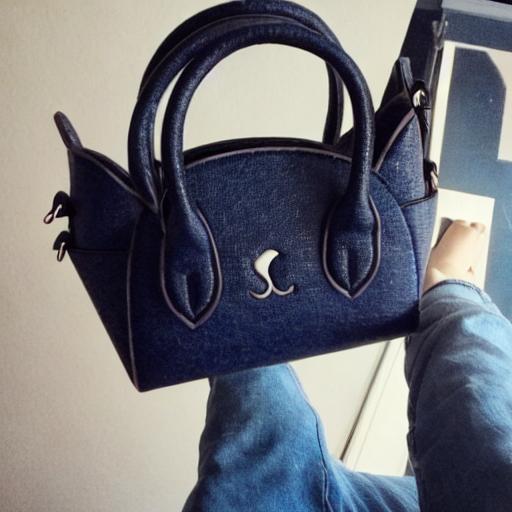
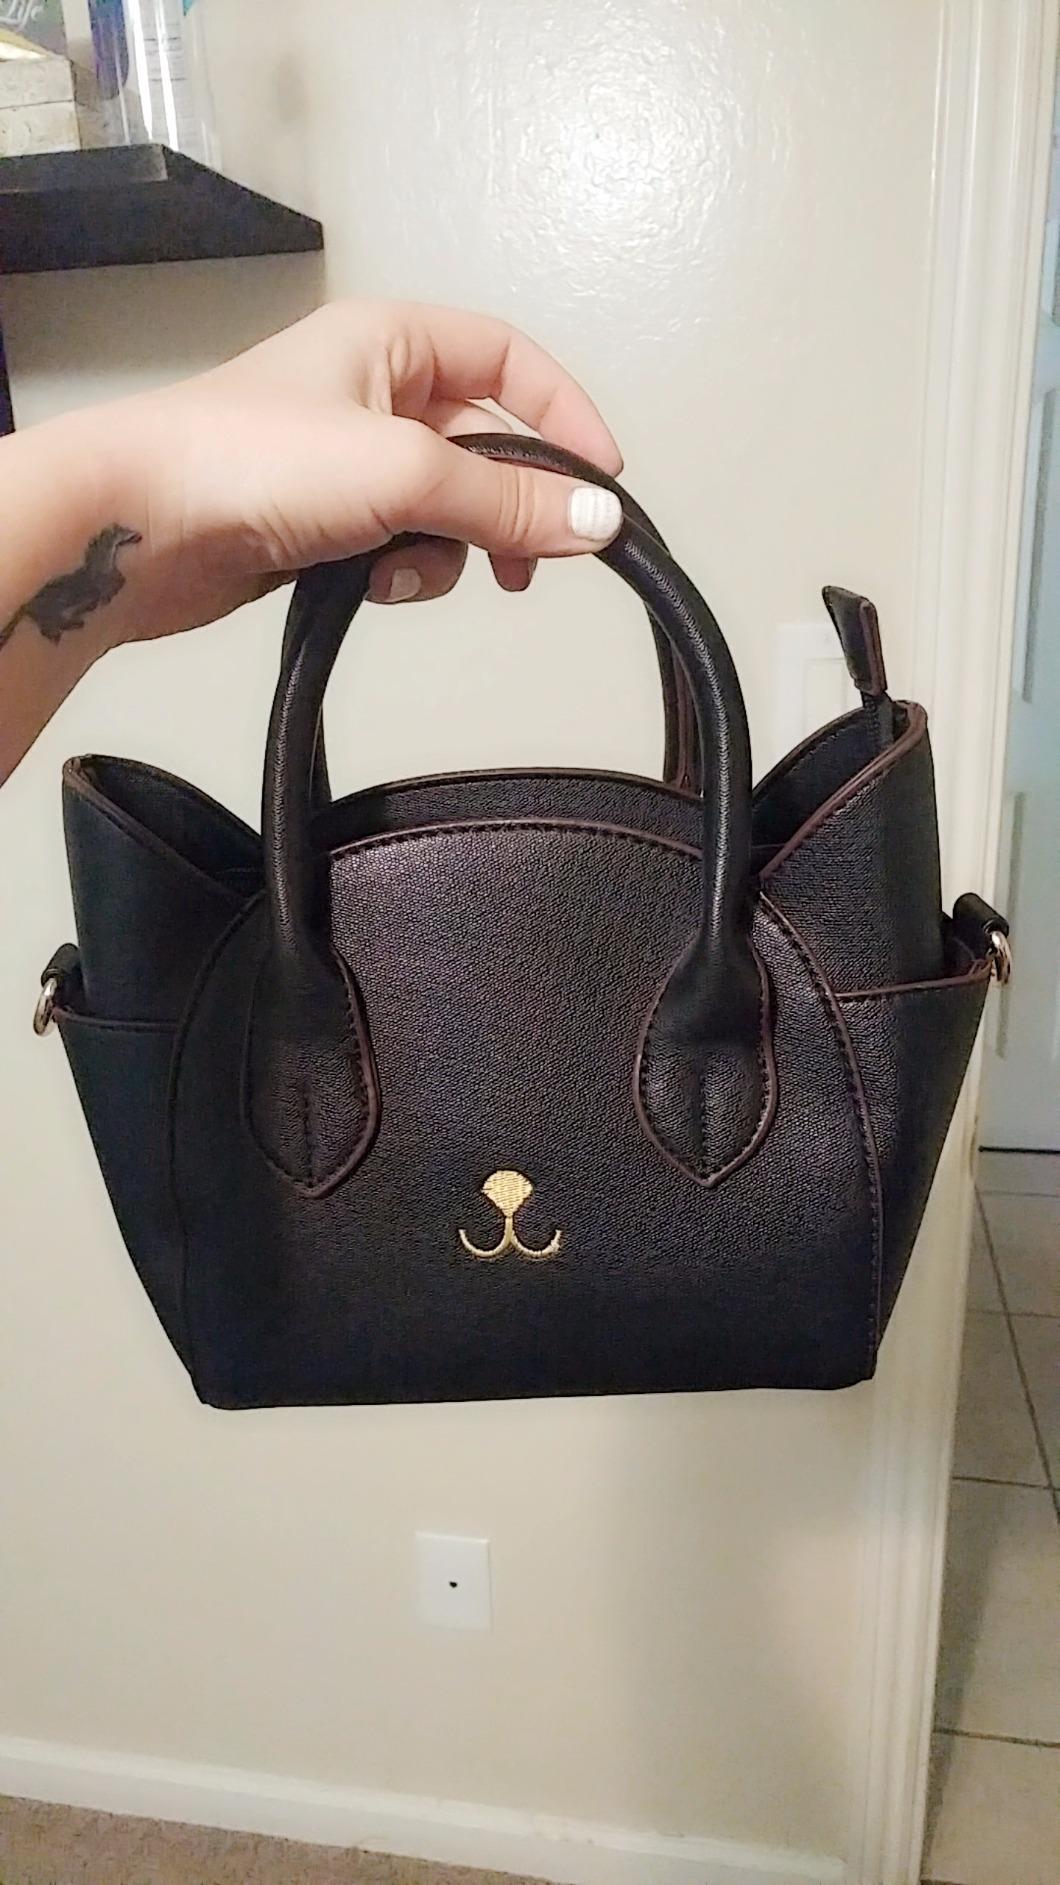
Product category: accessories_handbag
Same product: no